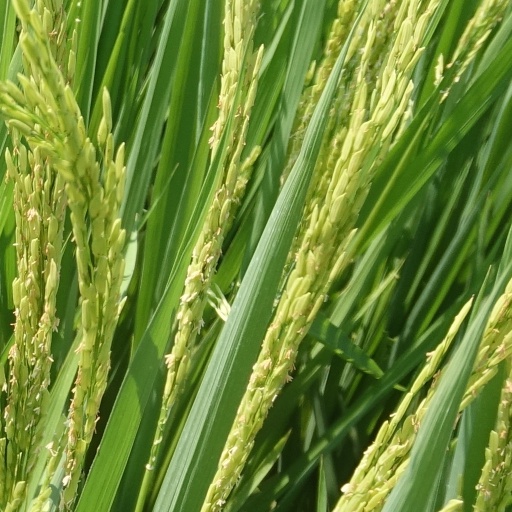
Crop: rice